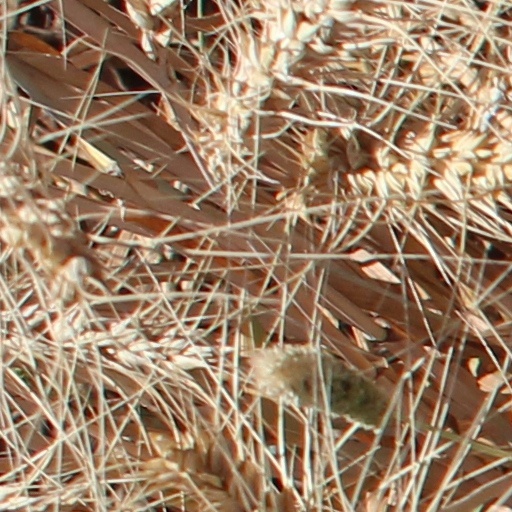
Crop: wheat